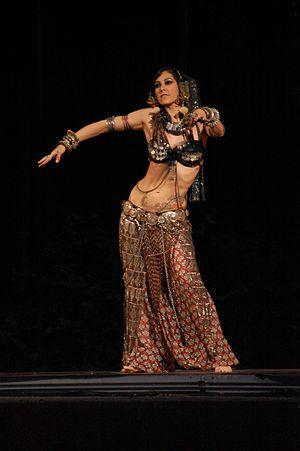
Rachel Brice, au Tribal Umrah Festival, Rennes août 2012